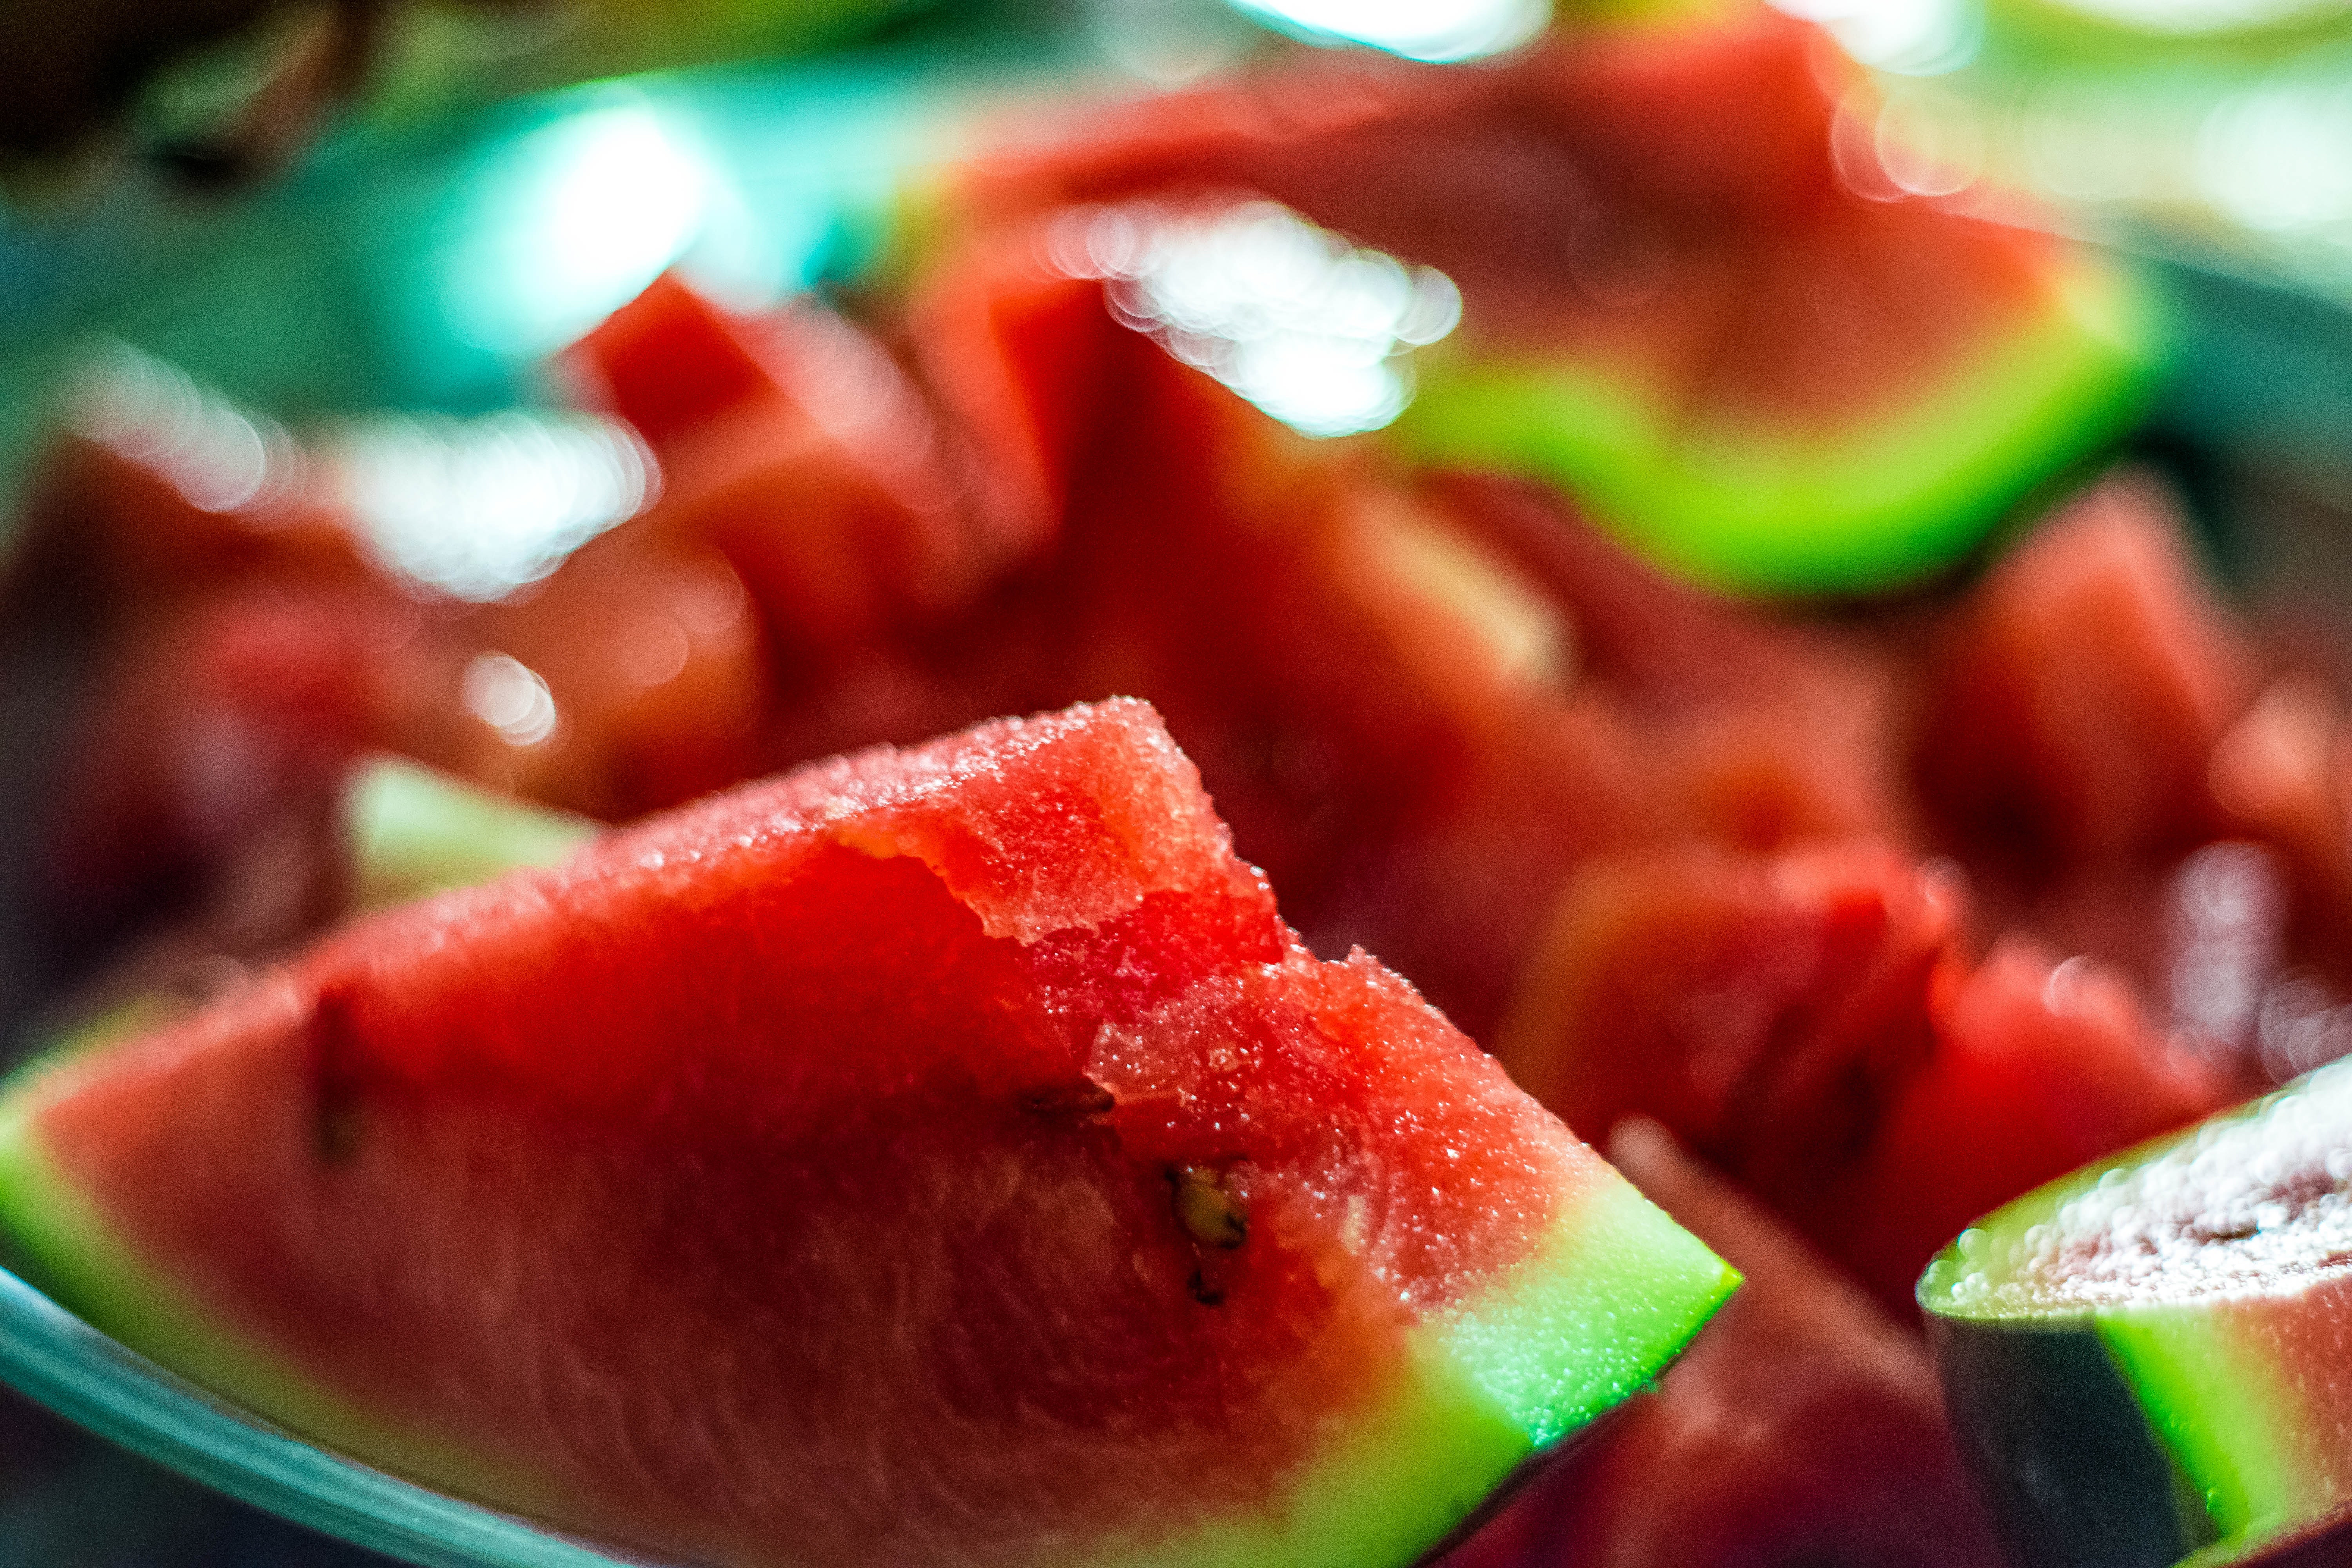
food, watermelon, melon, citrullus, produce, fruit, plant, dish, cuisine, sweetness, ingredient, recipe, vegetarian food, cucumber, gourd, and melon family